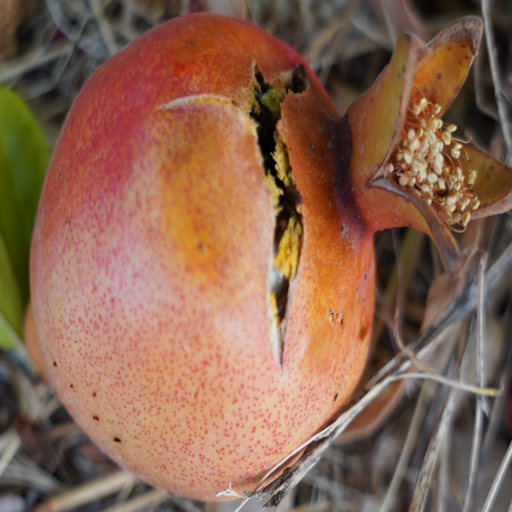
Label: Colletotrichum spp